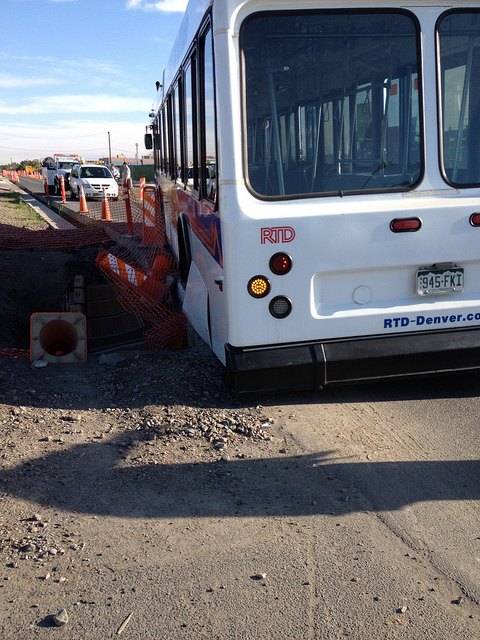
A white bus crashed on top of orange traffic cones.

an empty bus that has run into the road barrier

A white bus next to orange cones on the street.

A bus going the wrong way down a street and has knocked over pylons.

A bus that is sitting in the street.